Redstone (Burlington, Vermont)

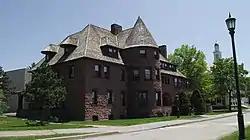
Redstone Hall

Redstone is a historic former estate on South Prospect Street in Burlington, Vermont. It was developed in 1889, and includes some of Burlington's finest examples of Richardsonian Romanesque, Shingle, and Colonial Revival architecture. Its surviving elements are Redstone Green and some of its surrounding buildings on the campus of the University of Vermont, which acquired the property in 1921, and are part of the university's Redstone Campus. It was listed on the National Register of Historic Places in 1991 as the Redstone Historic District.